Margareta Niculescu

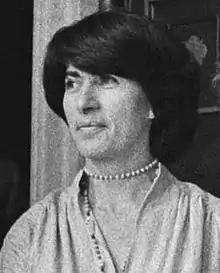
Erasmus Prize 1978, Niculescu

Margareta Niculescu (4 January 1926 – 19 August 2018) was a Romanian artist, puppeteer, director, teacher and theater director. She contributed to the renewal, since the 1950s, of the art of puppetry in Europe and the rest of the world. She was director of the Țăndărică Theatre in Bucharest. From 2000 until 2004 she was president of the International Puppetry Association in Charleville-Mezieres, in Ardennes, and co-founded with Jacques Felix, the National School of Puppetry Arts in that city. In 1978 she won the Erasmus Prize together with other noted puppeteers Yves Joly, Peter Schumann, and the Napoli brothers.